Per Martin Sandtrøen

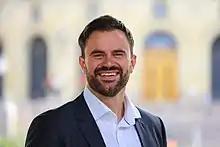

Per Martin Sandtrøen (born 5 October 1985) is a Norwegian politician from the Centre Party, currently serving as a deputy member of the Storting since 2017.